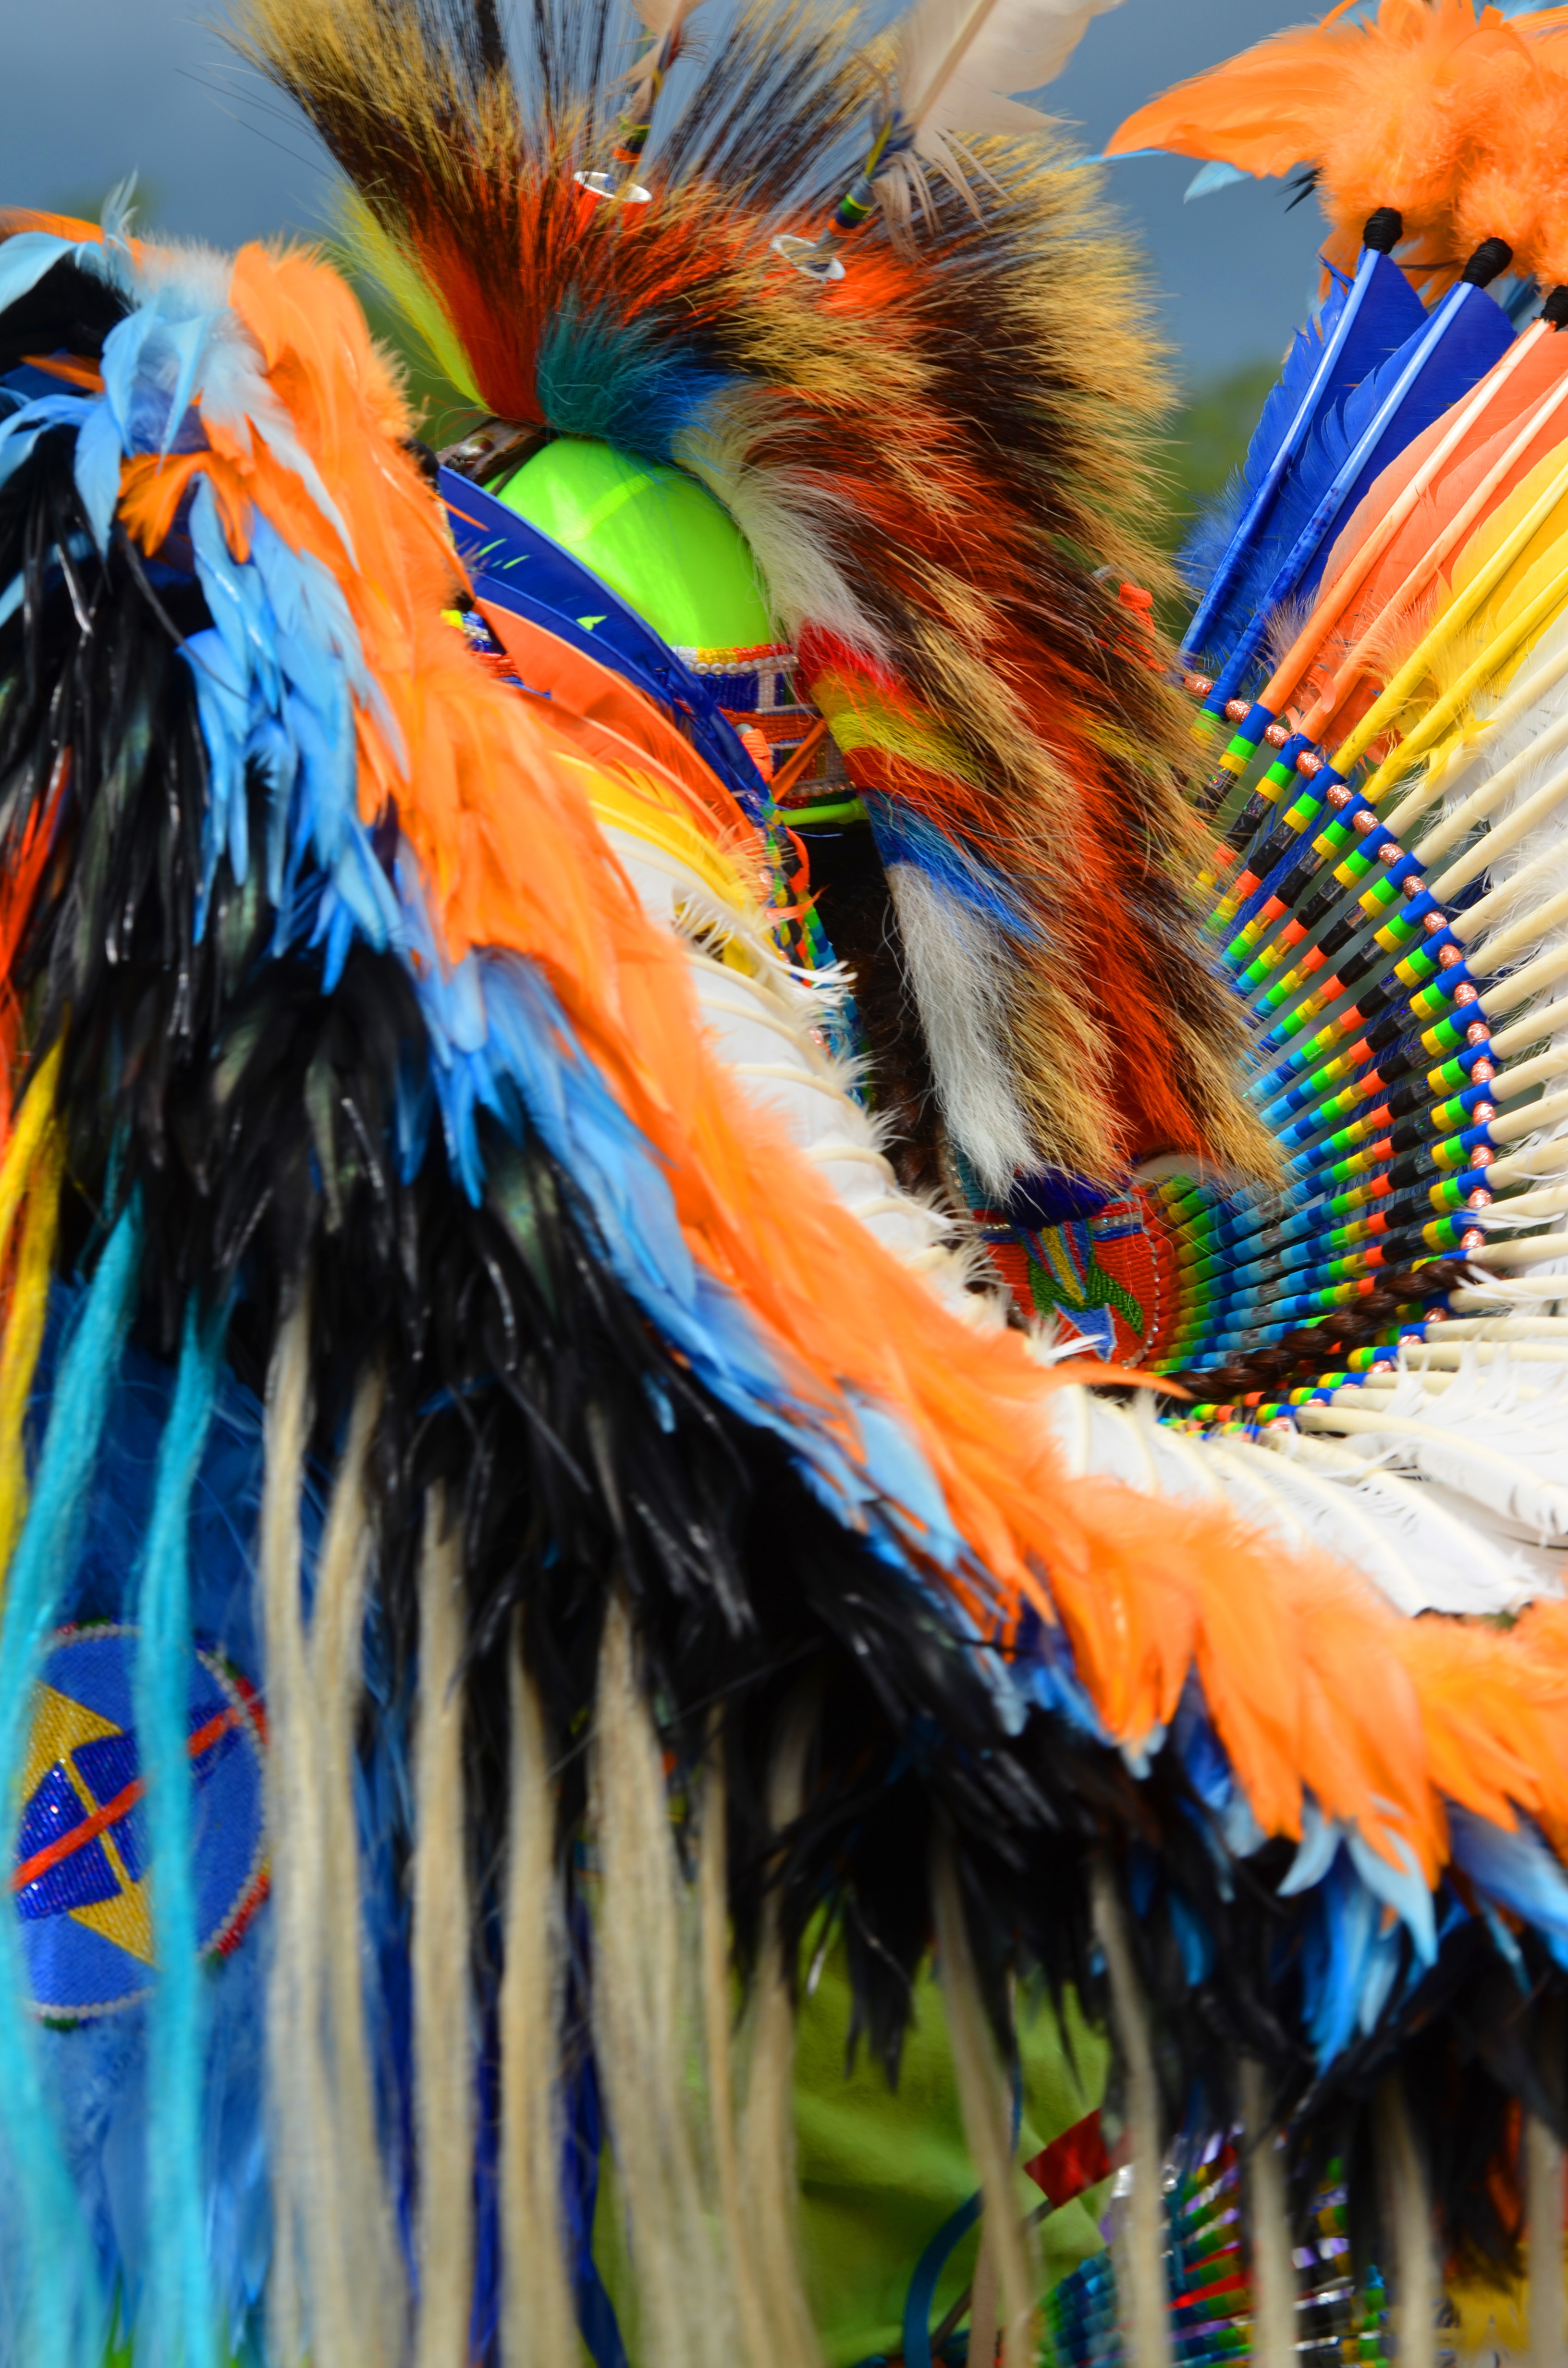
bird, wing, dance, carnival, color, colorful, feather, macaw, festival, culture, costume, indian, traditional, regalia, indegenous